Torture in the United States

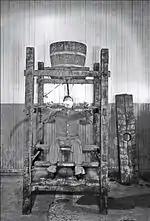
Water torture in Sing Sing, New York, 1890

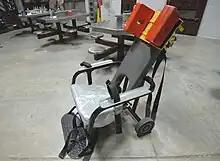
Human rights critics have called the use of restraint chairs at Guantanamo Bay for force-feeding a form of torture.

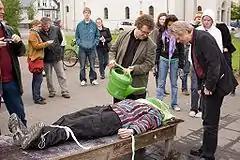
Demonstration of waterboarding at a street protest during a visit by Condoleezza Rice to Iceland, May 2008

In more modern policing, police brutality has involved torture. Police officials have generally described these cases as aberrations or the actions of criminals in police uniform, as New York City Police Commissioner Howard Safir described the attack on Abner Louima. Police brutality critics, such as law professor Susan Bandes, have argued that such a view is erroneous and that it "allows police brutality to flourish in a number of ways, including making it easier to discount individual stories of police brutality, and weakening the case for any kind of systemic reform."